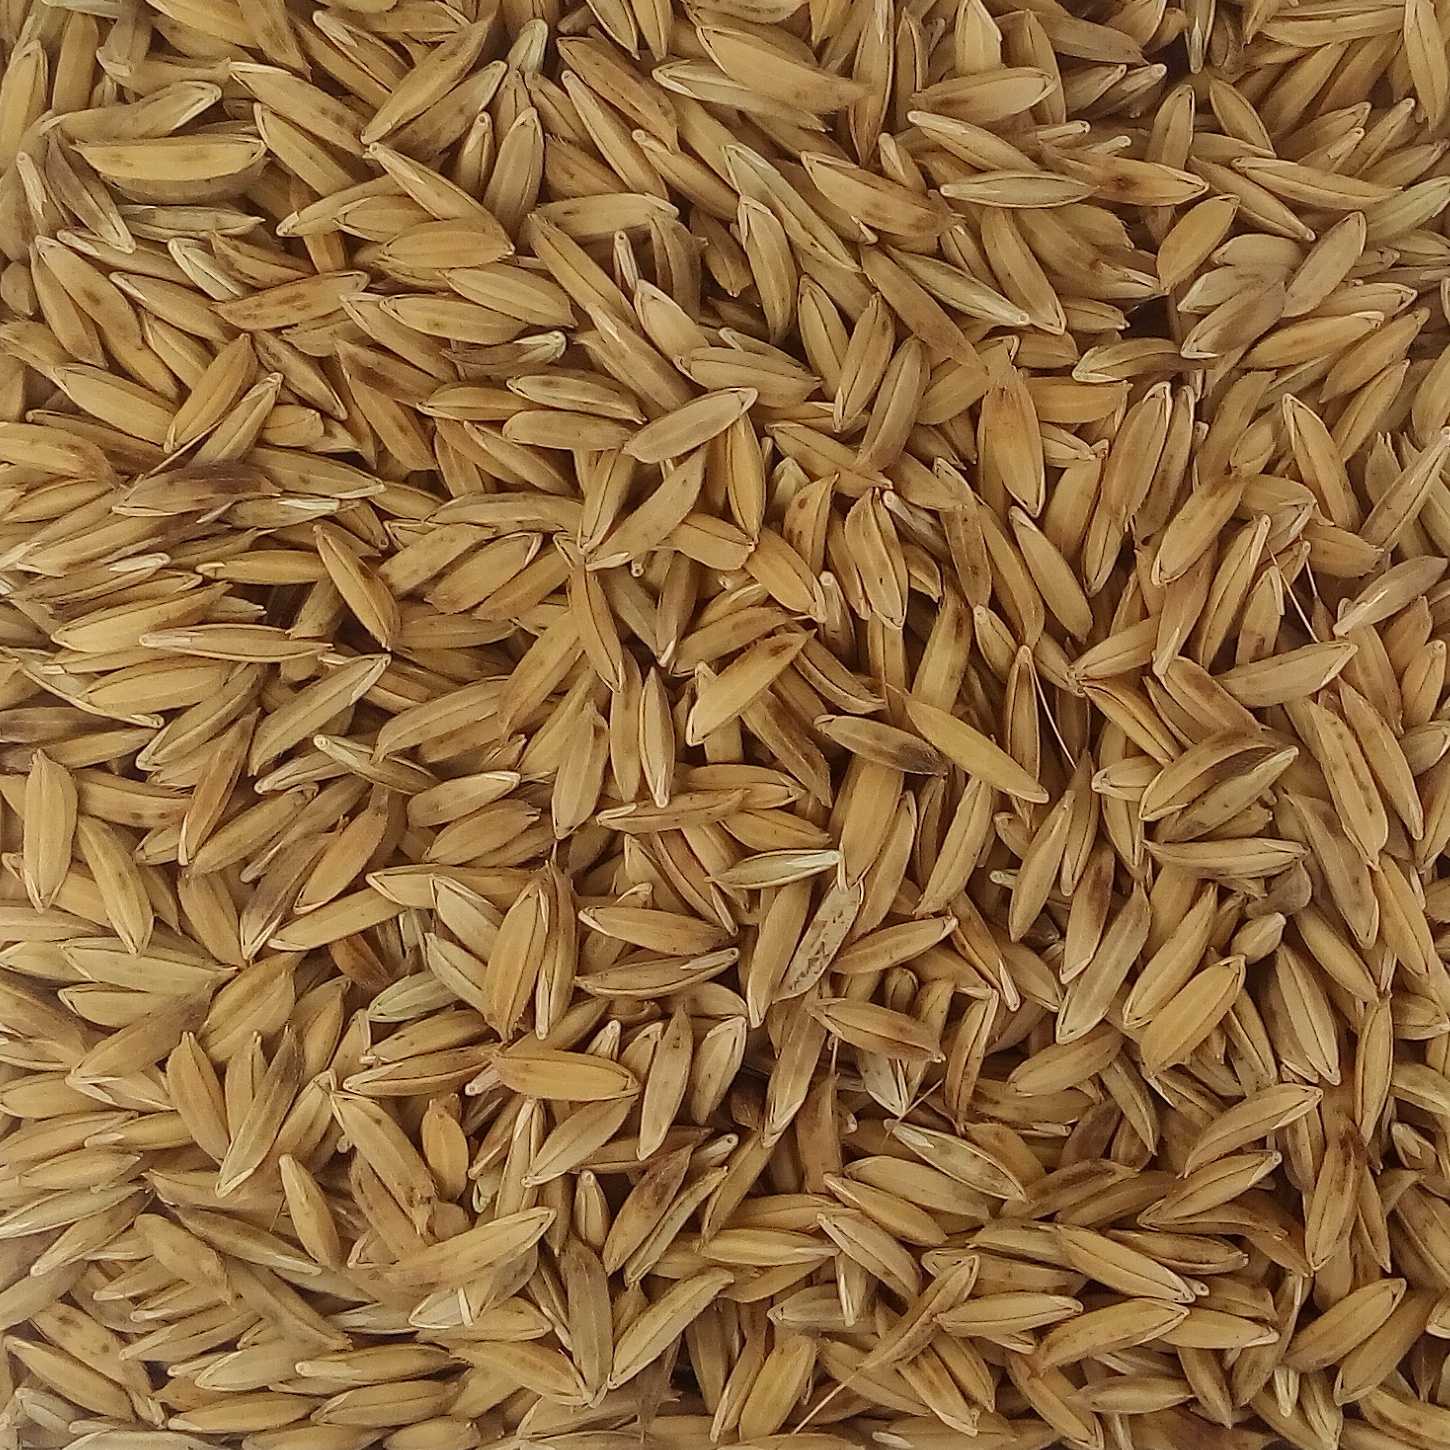
Rice seed variety: BAS_370